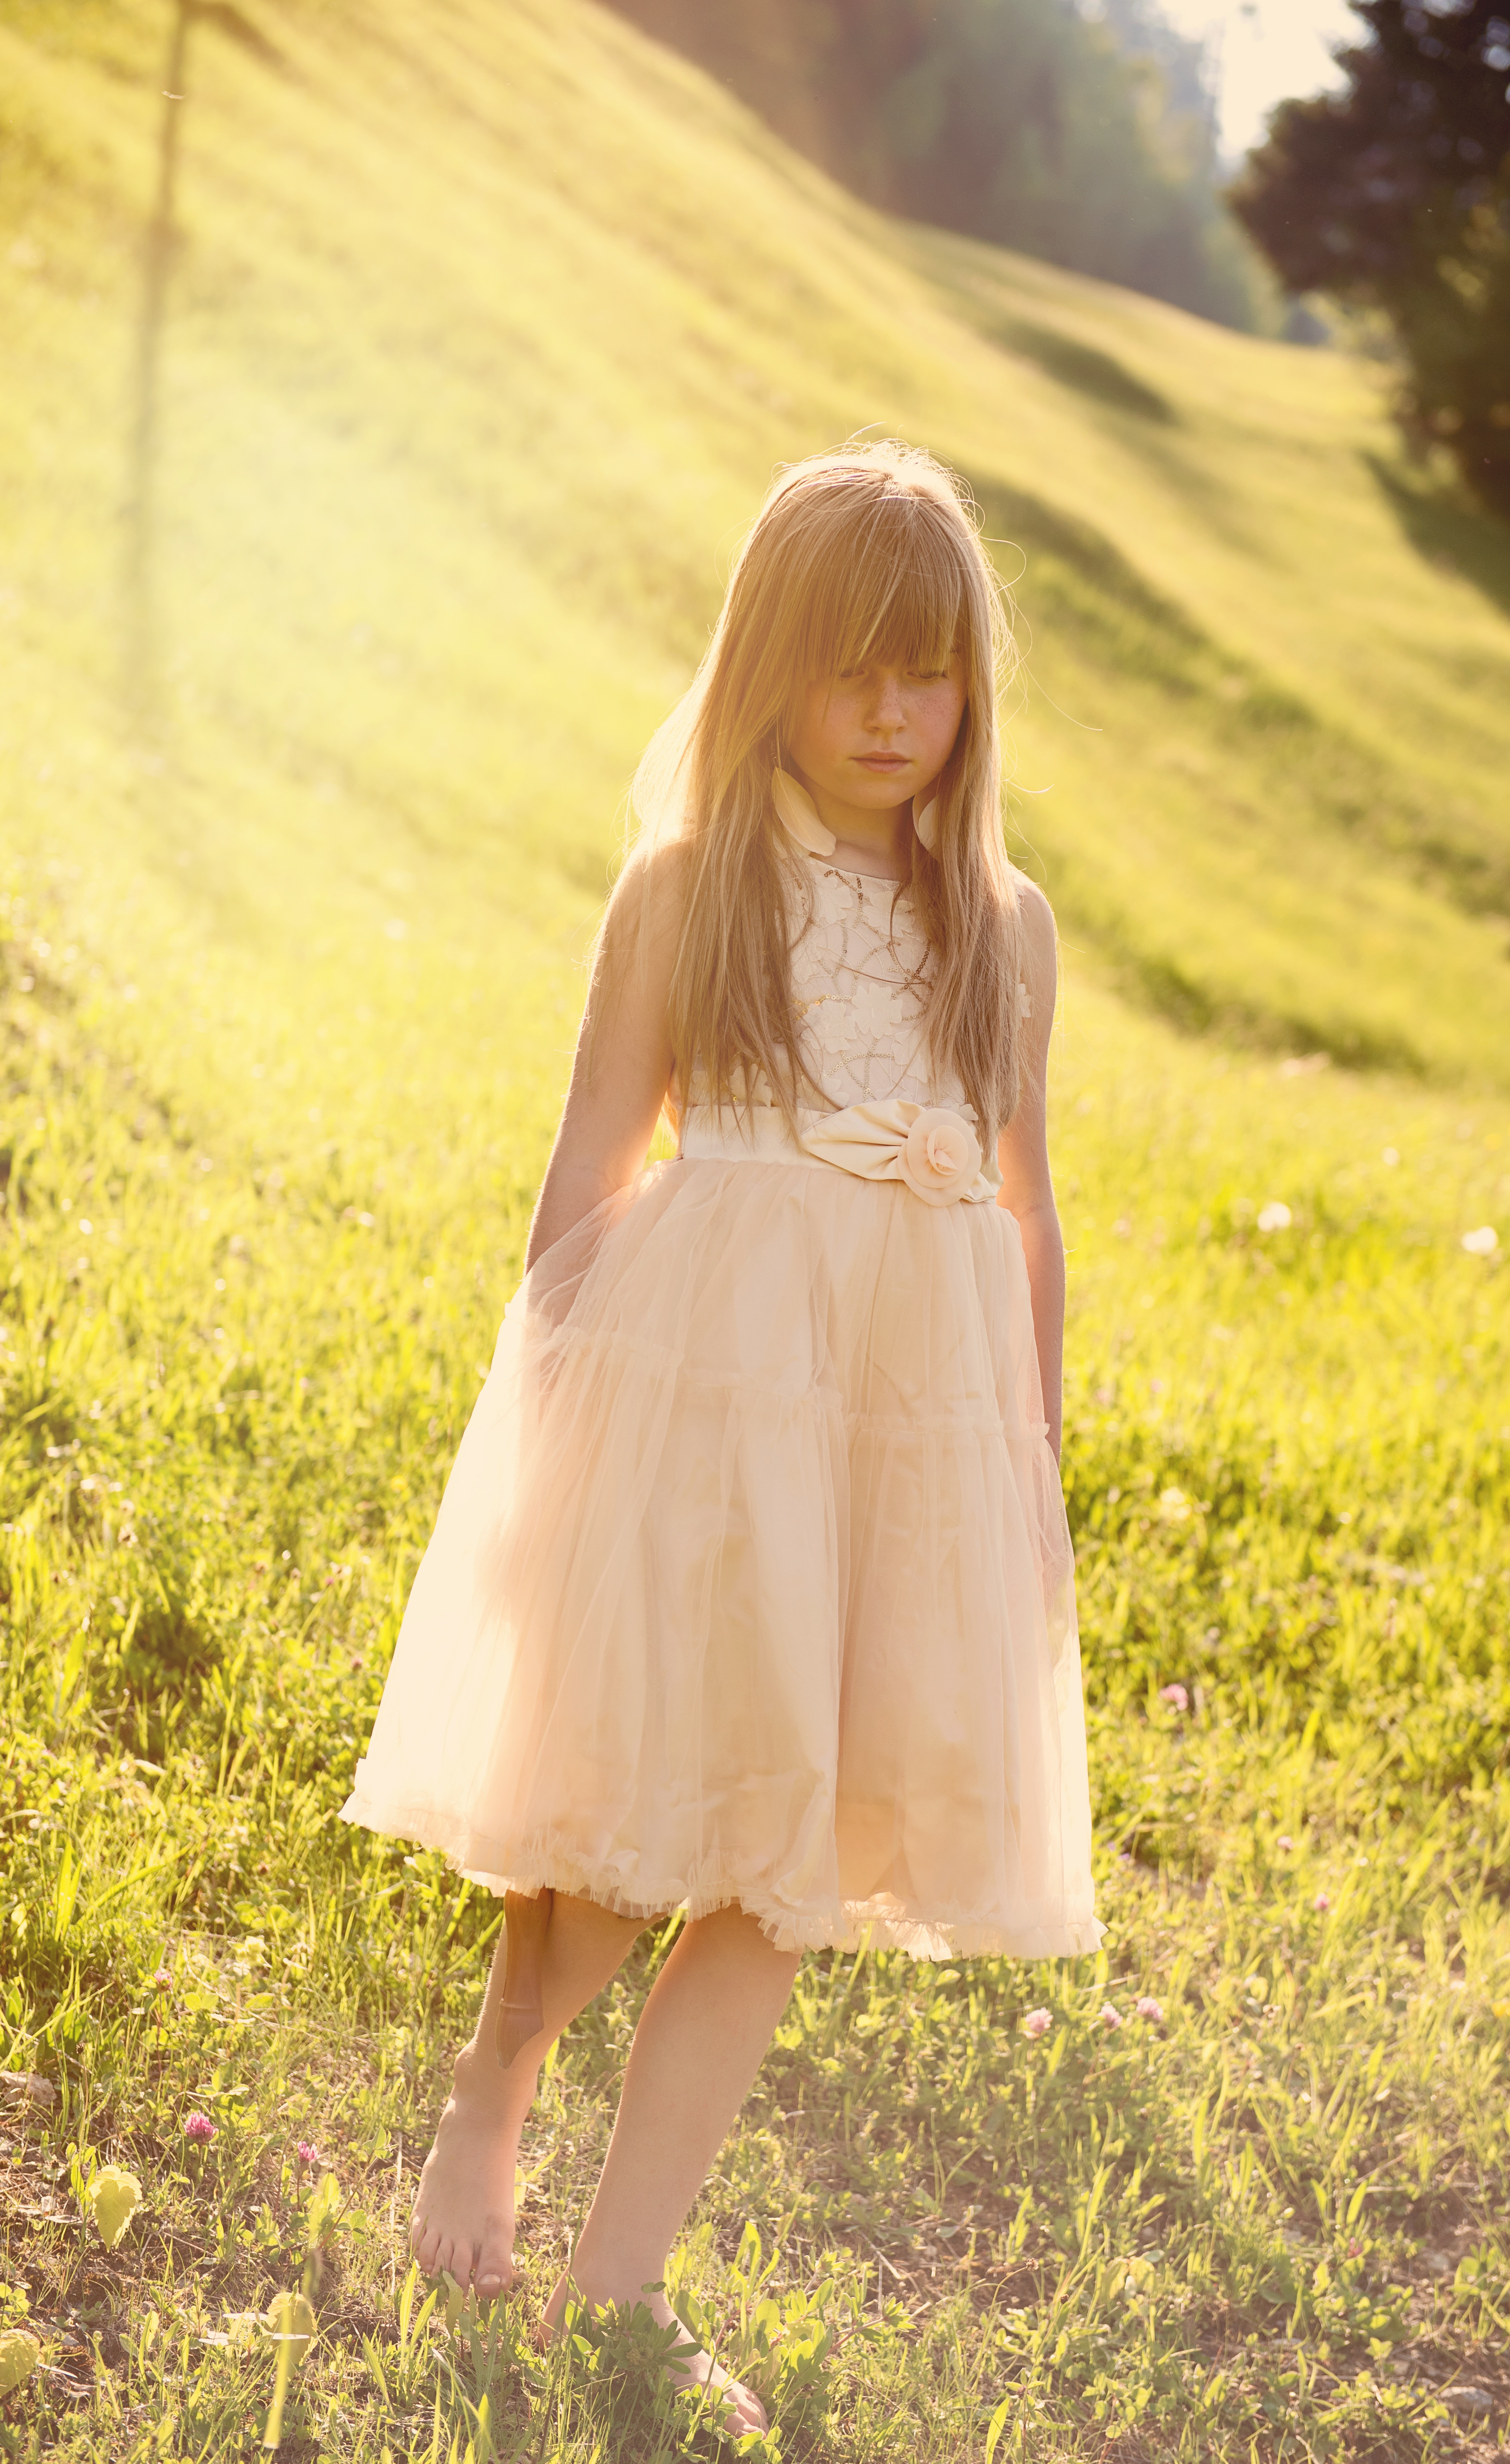
nature, grass, person, girl, woman, photography, meadow, sunlight, flower, female, portrait, model, spring, autumn, child, human, fashion, clothing, yellow, lighting, bride, dress, photograph, beauty, blond, out, gown, photo shoot, portrait photography